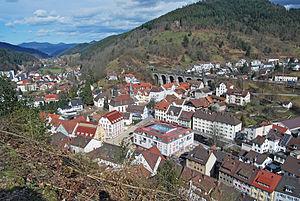
Hornberg est une ville de Bade-Wurtemberg, située dans l'arrondissement de l'Ortenau, dans le district de Fribourg-en-Brisgau.